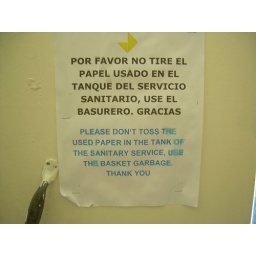
sometimes the direct translation isnt the best idea....this sign is in the bathroom on the ferry in Costa Rica